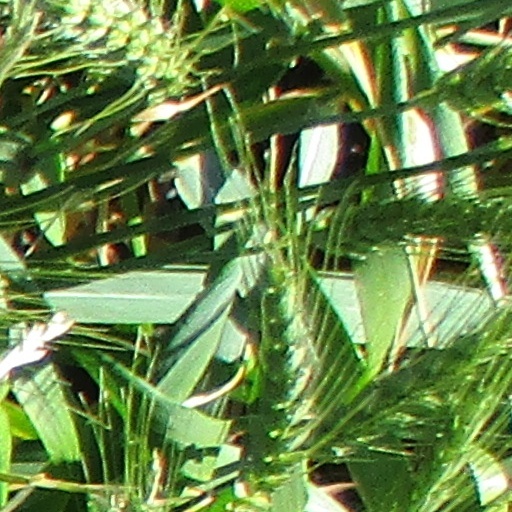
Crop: wheat